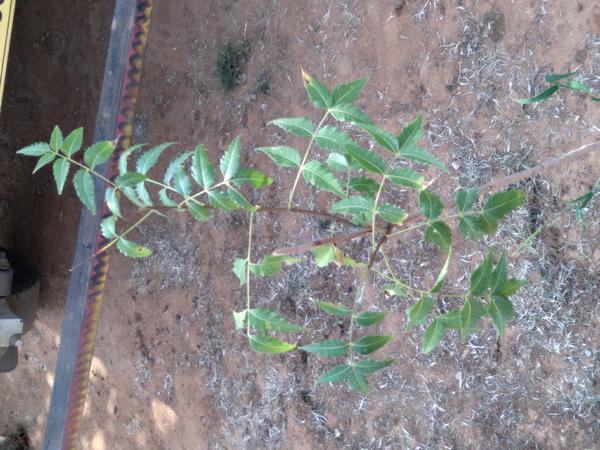
Plant: Neem